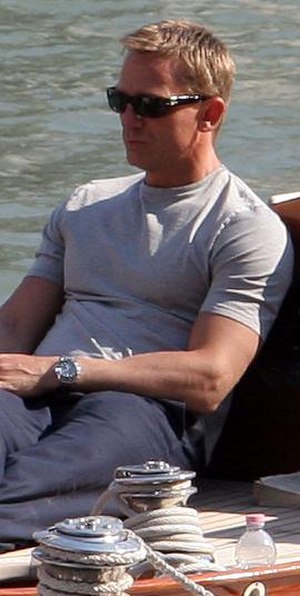
Daniel Craig
Daniel Craig i Venedig, 2006
Daniel Wroughton Craig er en engelsk skuespiller, der blandt andet er kendt for at have spillet hovedrollen i fire James Bond-film.